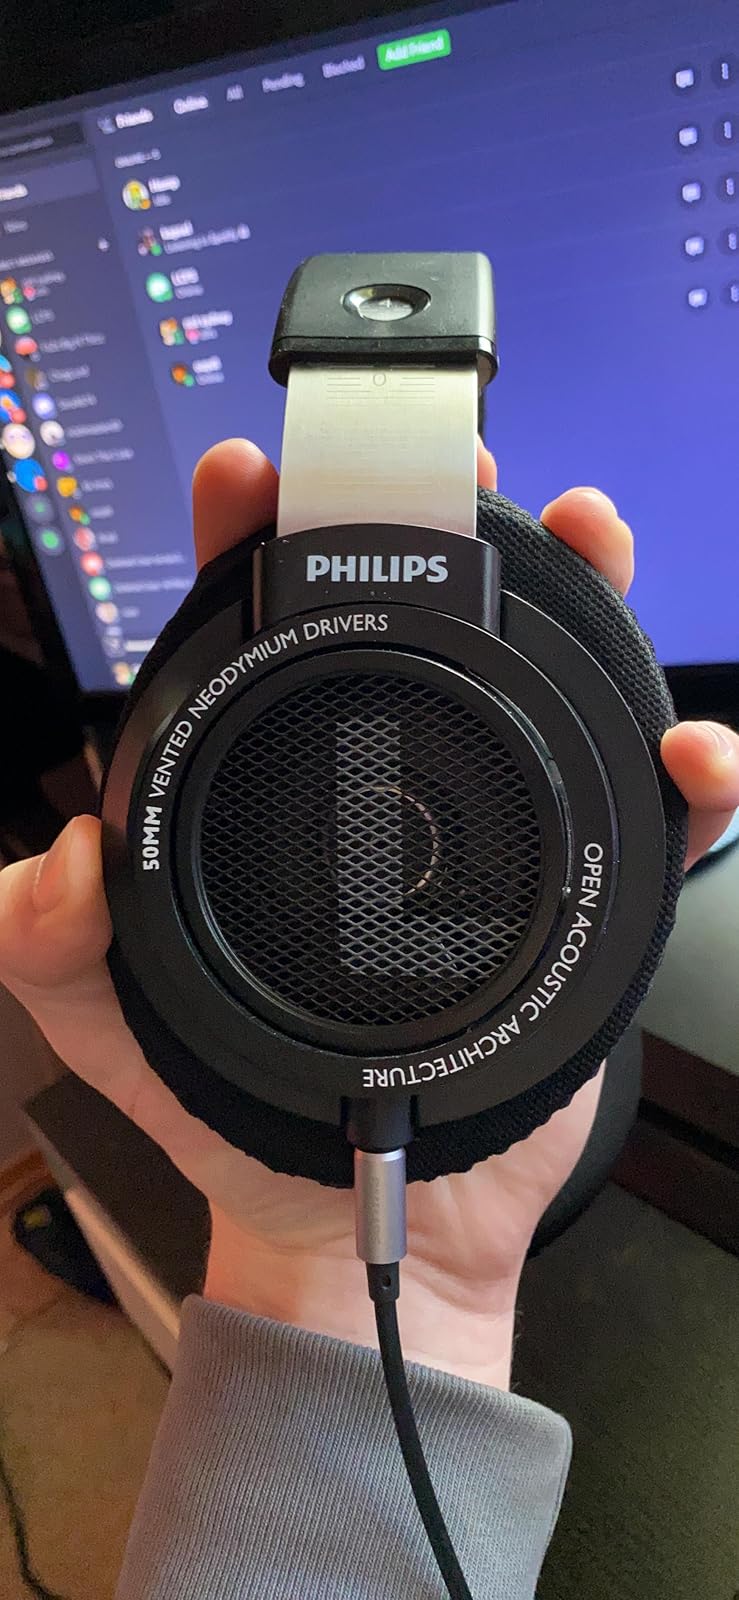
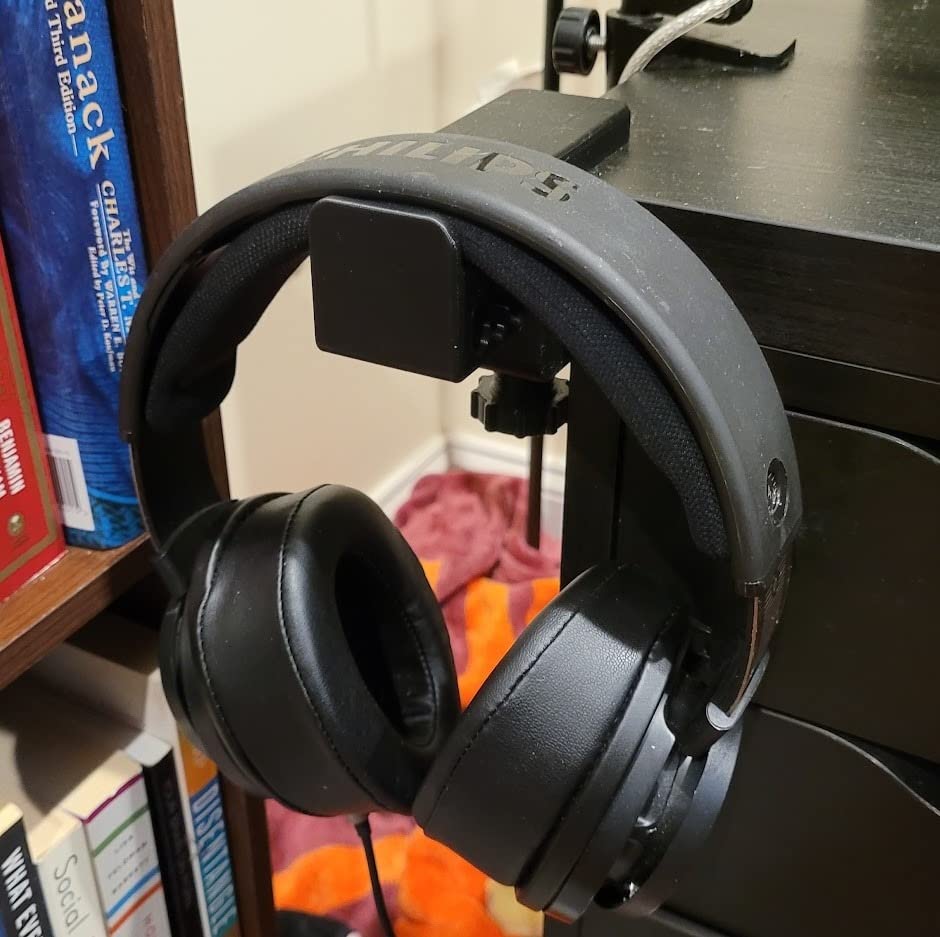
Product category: headphones
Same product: yes